Garrick Mallery (judge)

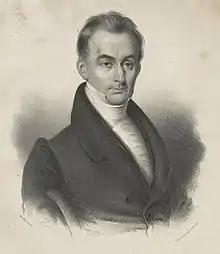
Garrick Mallery

Mallery was born in Woodbury, Connecticut. He graduated from Yale College in 1808. For some time after graduation he was principal of the Academy at Wilkes Barre, Pennsylvania, where he read law with Mr. Wells. He also attended the Litchfield Law School and was admitted to practice at Wilkes Barre, in 1811.